State Route 78 (Arizona–New Mexico)

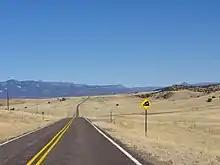
NM 78 at mile marker 7

The western terminus of SR 78 is located at a junction with US 191 and SR 75 in Three Way, Arizona near Greenlee County Airport. The highway heads northeast from this intersection along Mule Creek Road. There are multiple hairpin turns along this stretch of highway as it follows the surrounding terrain. State Road 78 heads eastward through the desert, passing through the community of Mule Creek, New Mexico. The road continues eastward until terminating at U.S. Route 180 northwest of Cliff, New Mexico.